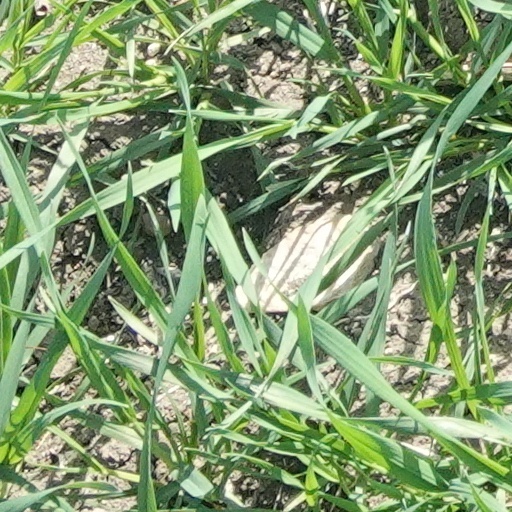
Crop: wheat